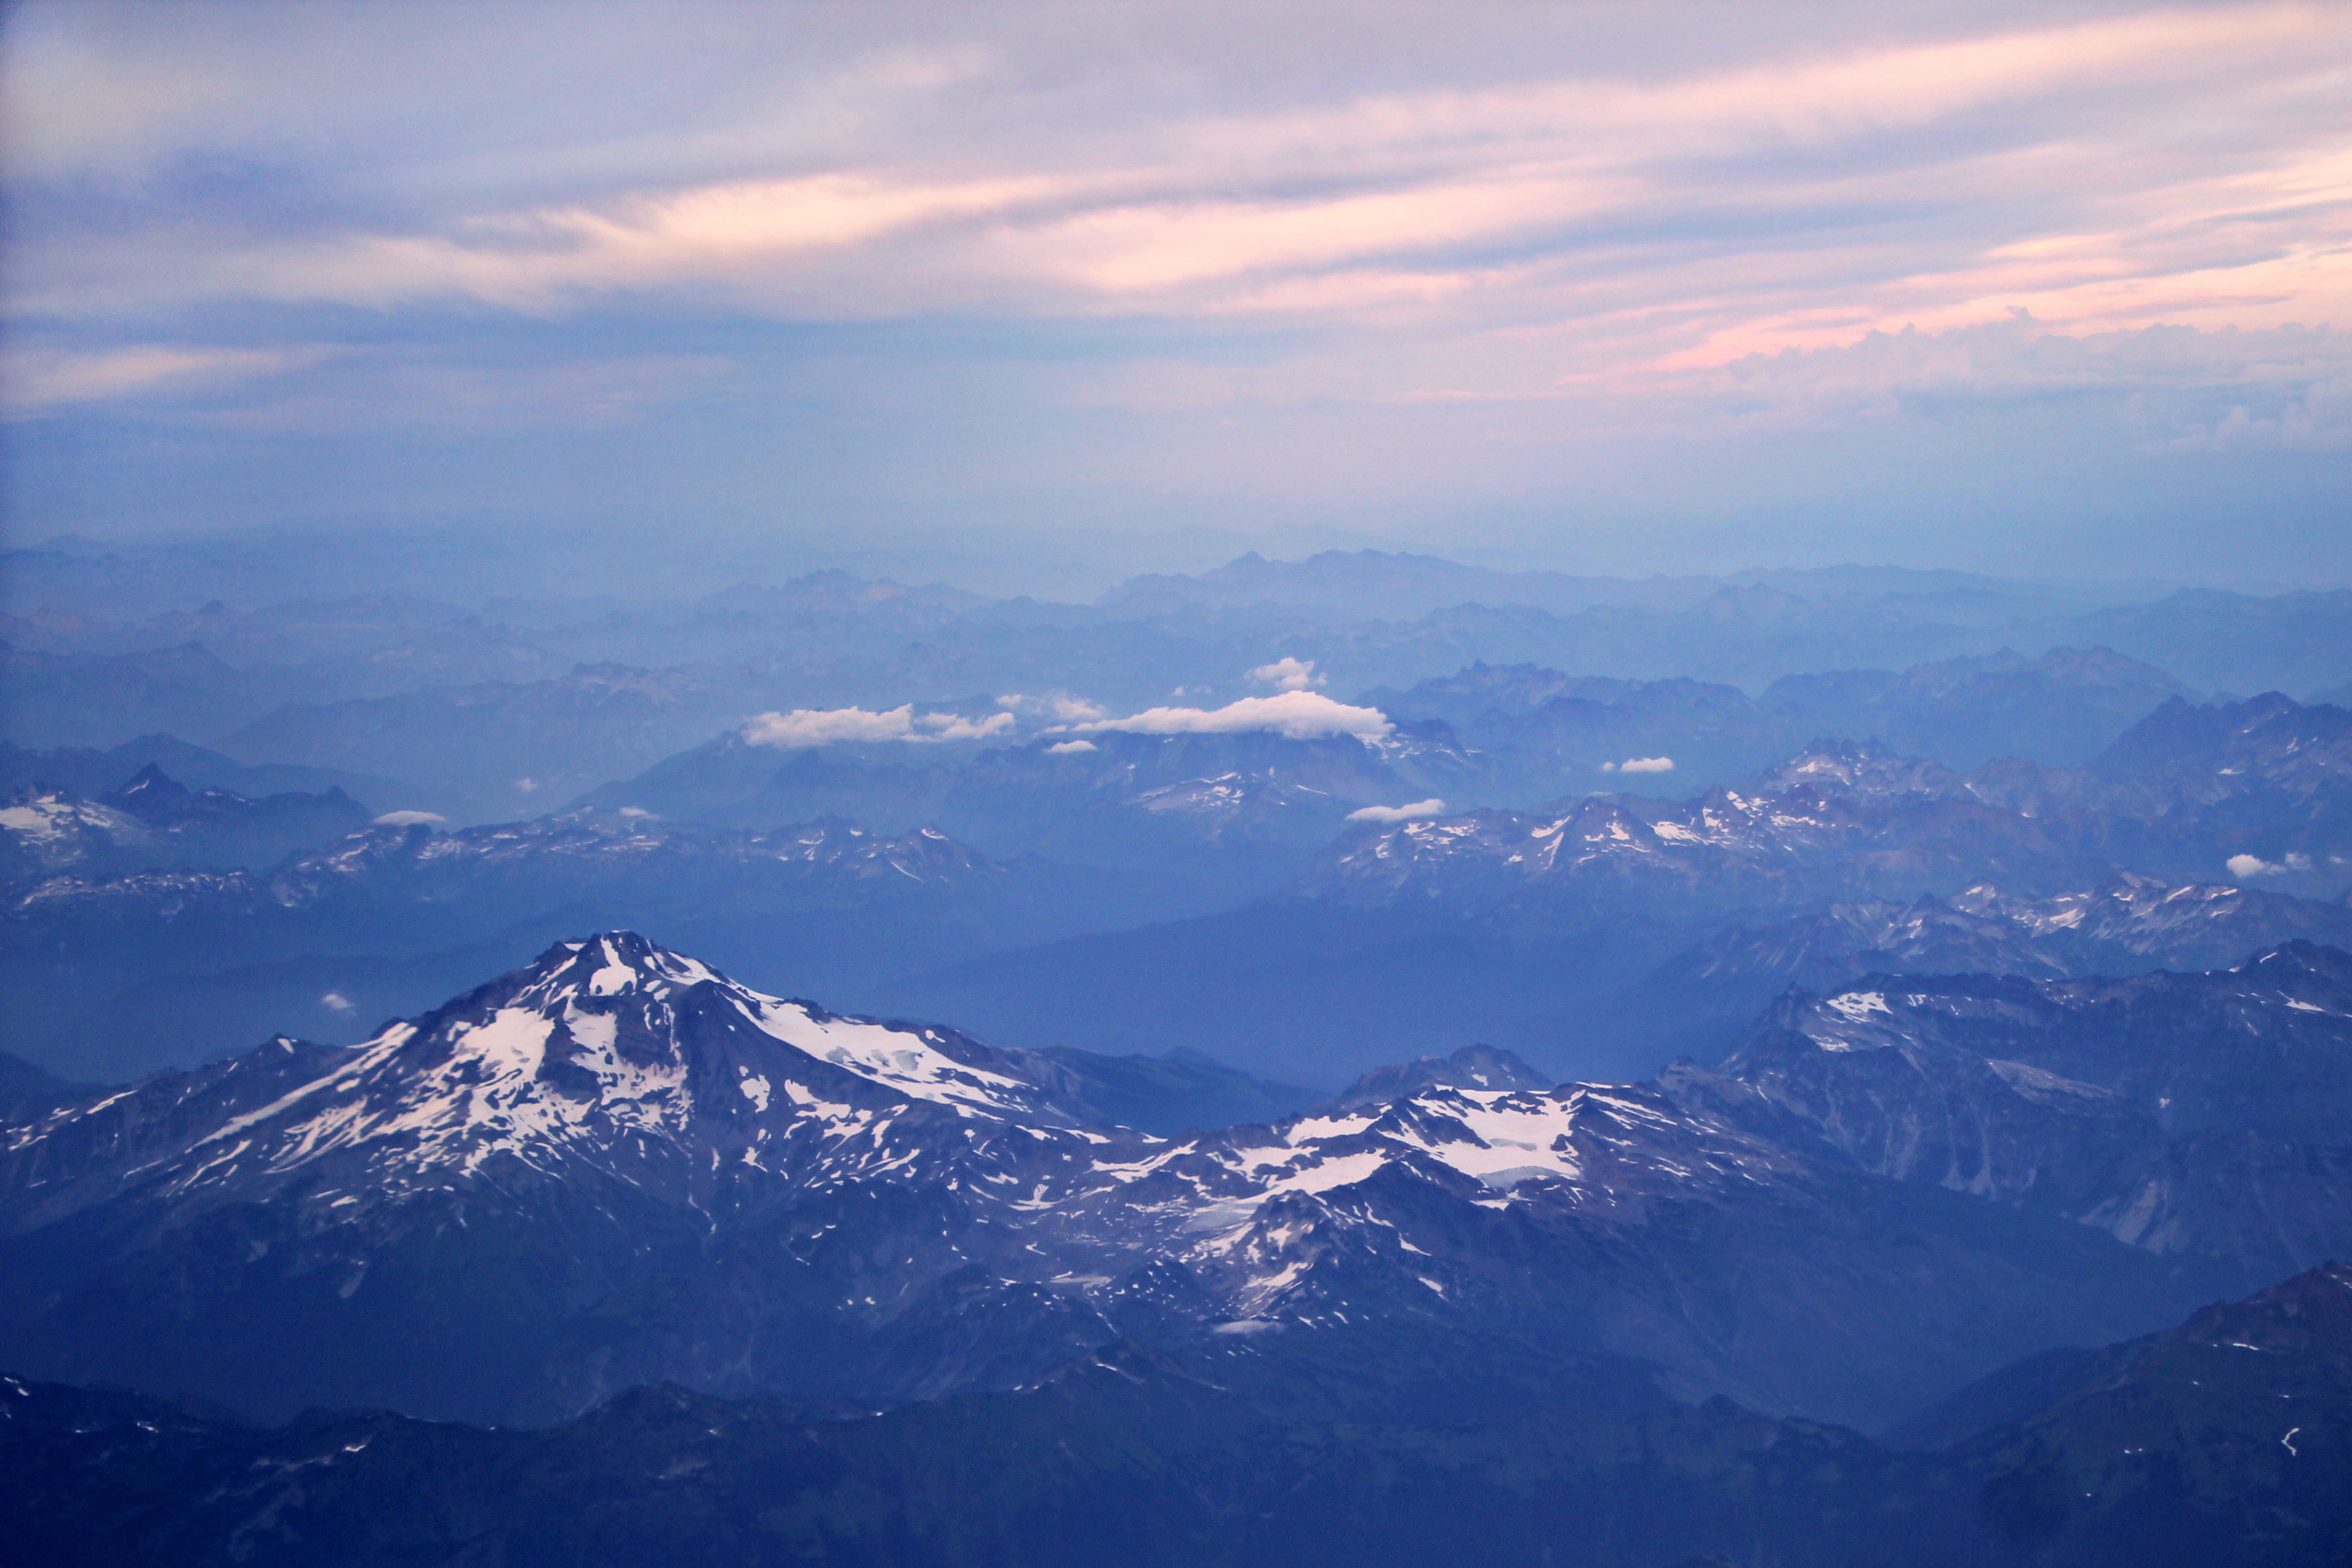
landscape, nature, rock, mountain, snow, cloud, sky, sunrise, morning, view, dawn, peak, mountain range, high, blue, altitude, ridge, summit, mountains, alps, plateau, top, landform, geographical feature, atmospheric phenomenon, mountainous landforms